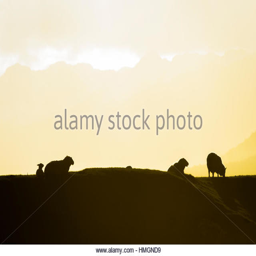
sheep on a hill while sun is setting